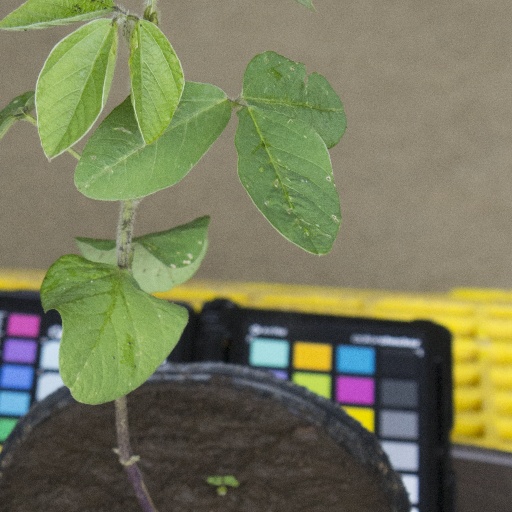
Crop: soybean